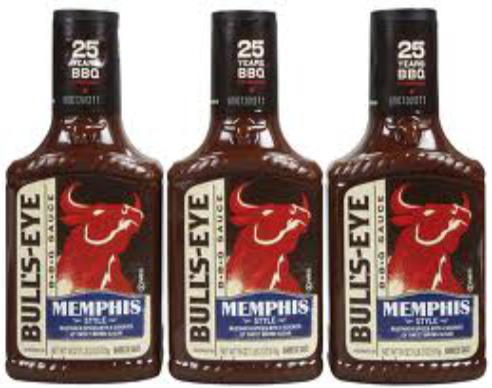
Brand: Bulls-Eye Barbecue
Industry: Food